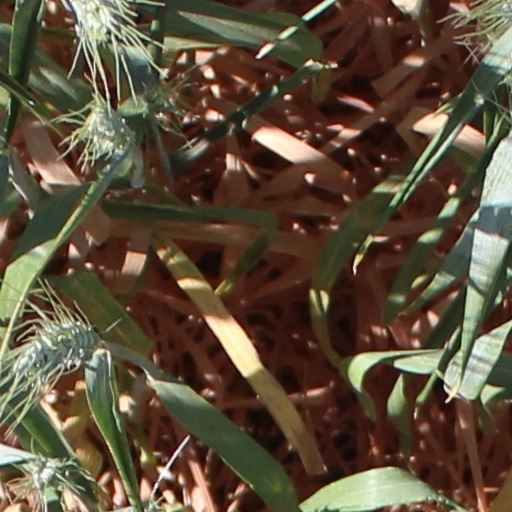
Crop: wheat